Andrea Romano (voice director)

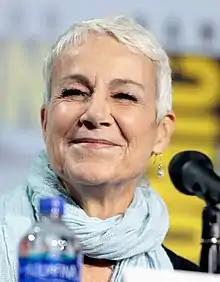
Romano at the 2019 San Diego Comic-Con

Andrea Romano (born December 3, 1955) is an American retired casting director, voice director, and voice actress whose work includes "", "Animaniacs", "Tiny Toon Adventures", "Teen Titans", "", "The Legend of Korra", "The Boondocks", "Static Shock", "Justice League", "Justice League Unlimited", "Batman Beyond", "", "Freakazoid!", "Pinky and the Brain", "Bonkers","Teenage Mutant Ninja Turtles", "SpongeBob SquarePants" and multiple Warner Bros. Animation/DC Comics direct-to-video films including: "Wonder Woman" and "". Her voice acting consisted of minor roles in television series, direct-to-video films, and video games.